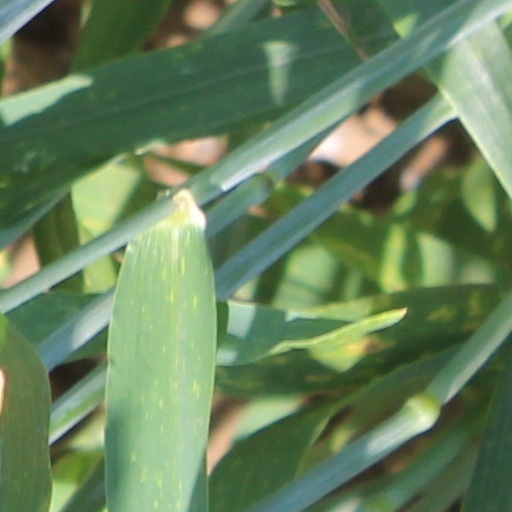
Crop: wheat